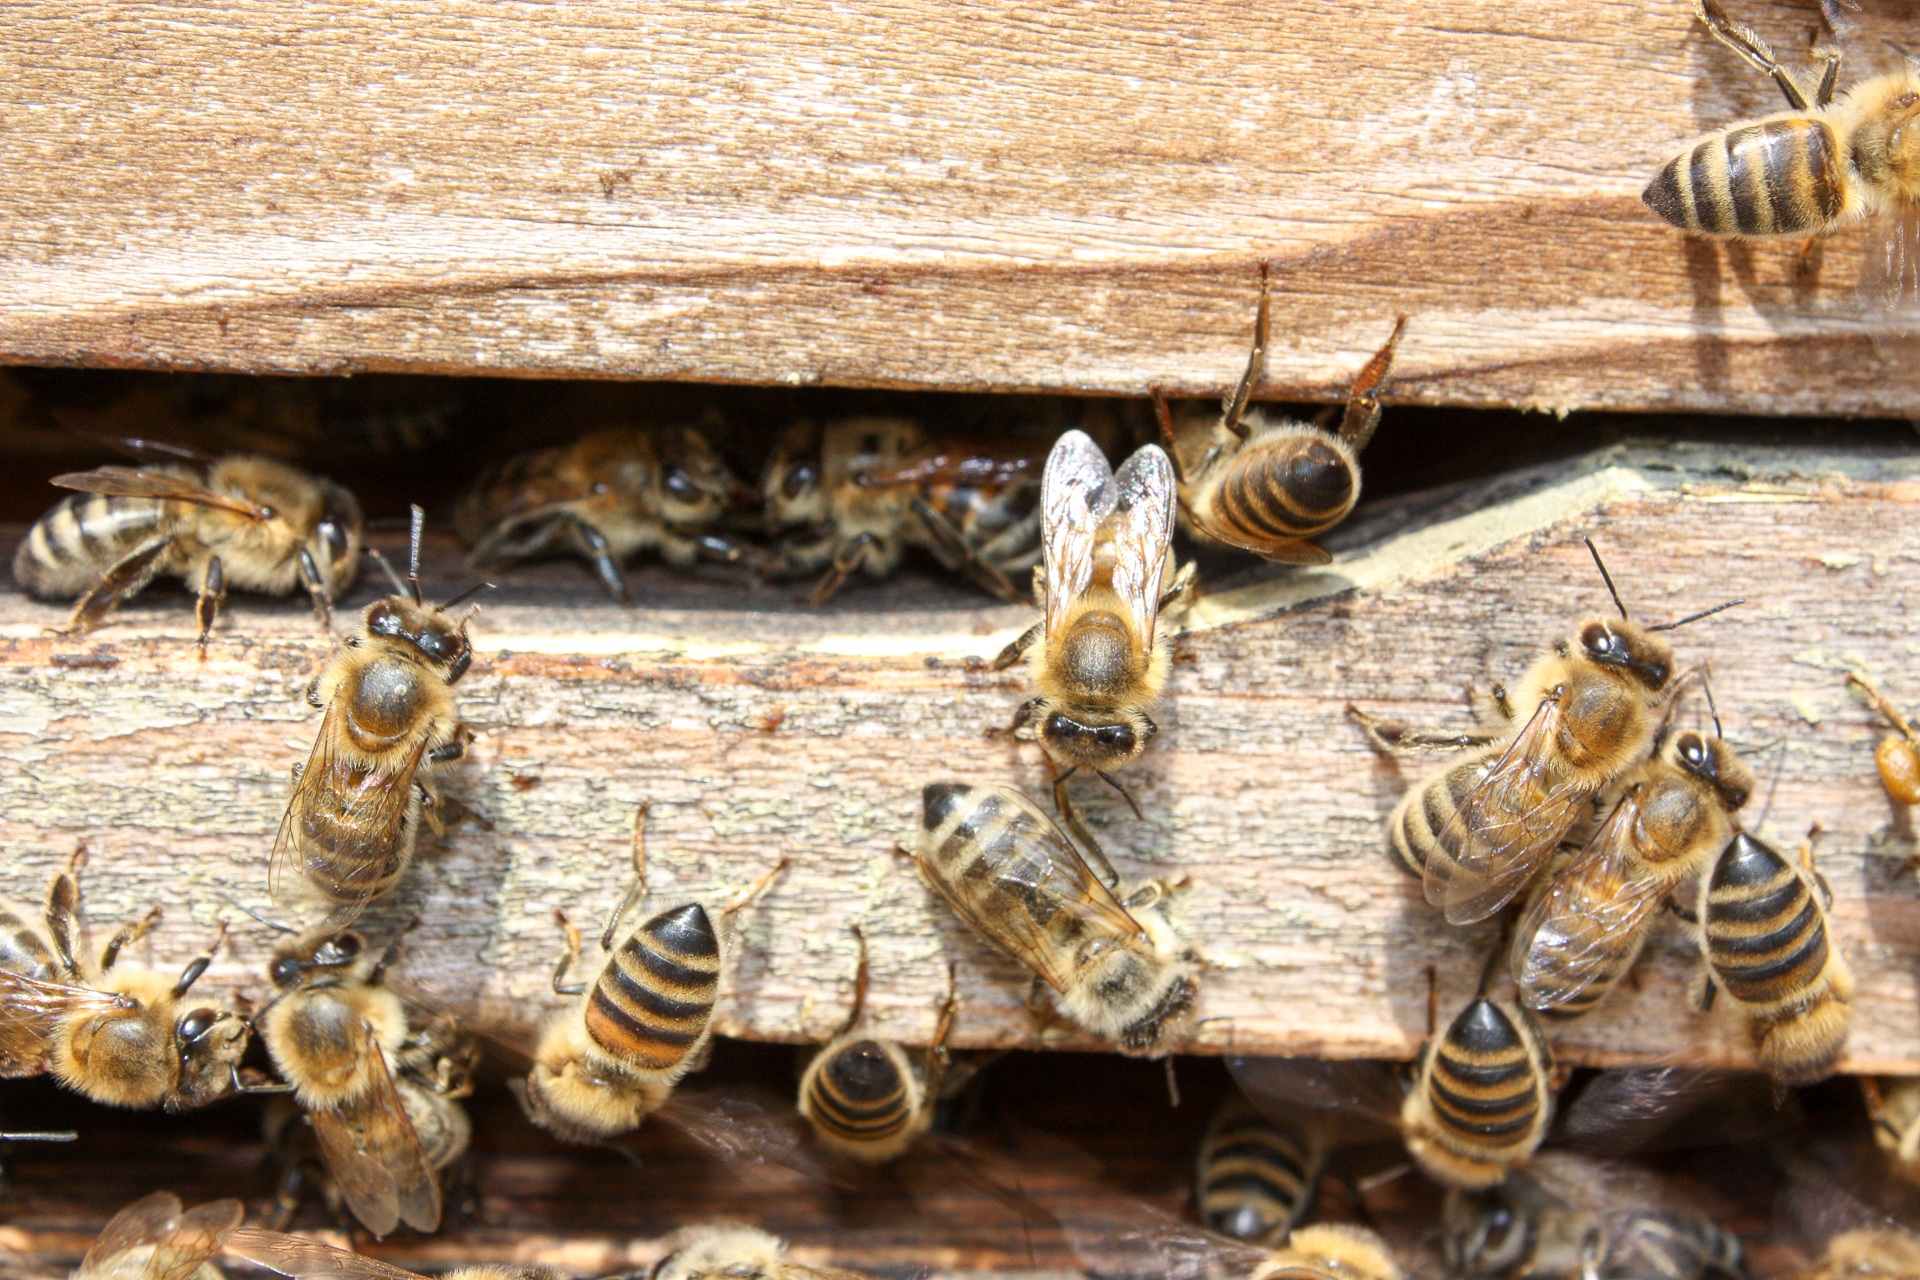
nature, animal, honey, summer, pollen, insect, fauna, invertebrate, bee, hornet, wasp, collect, nectar, bees, arthropod, honey bee, pollinator, collect honey, membrane winged insect